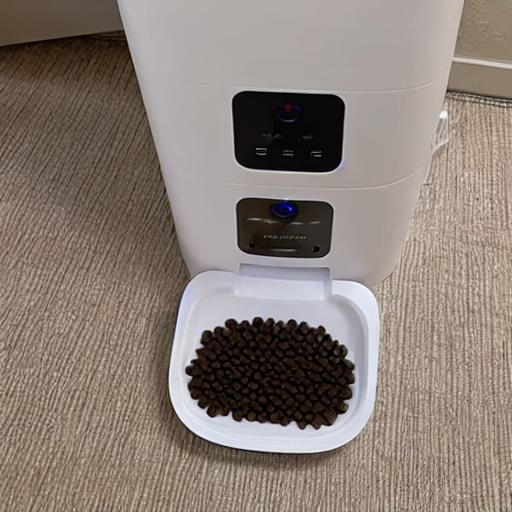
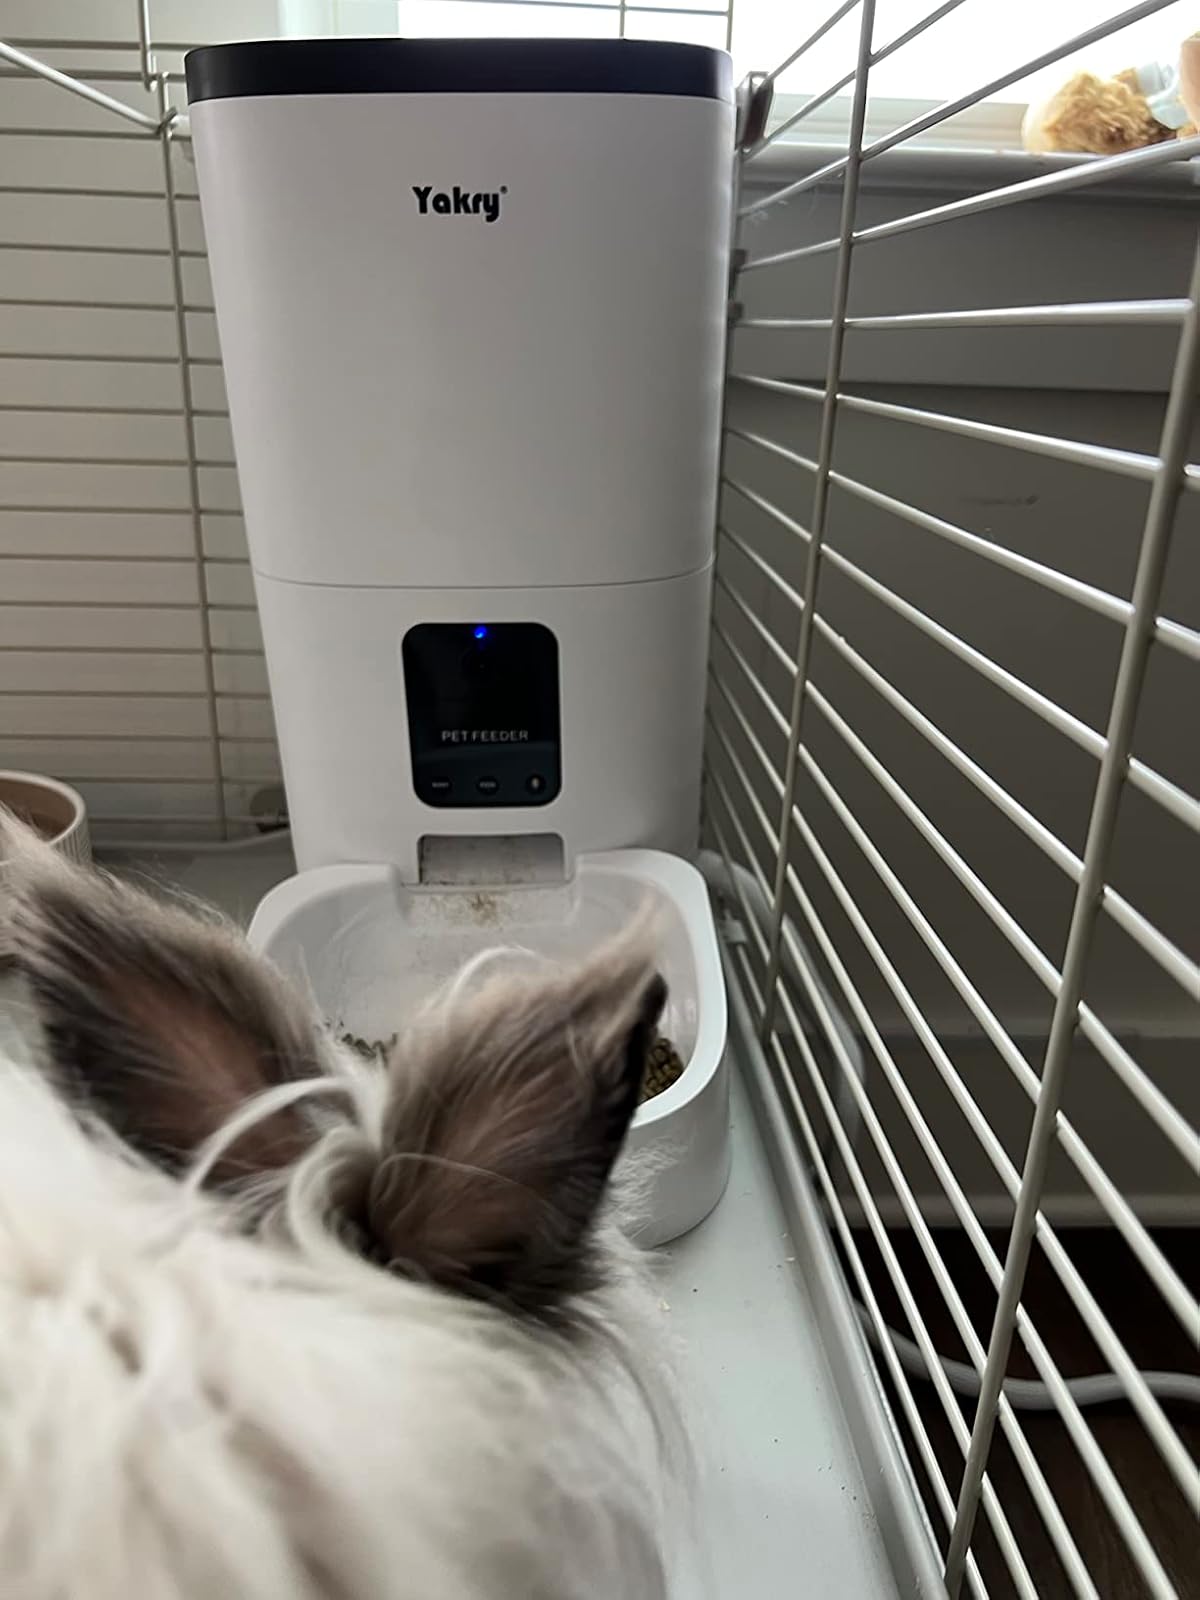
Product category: items_feeder
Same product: no